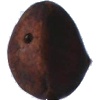
Label: Chestnut 1